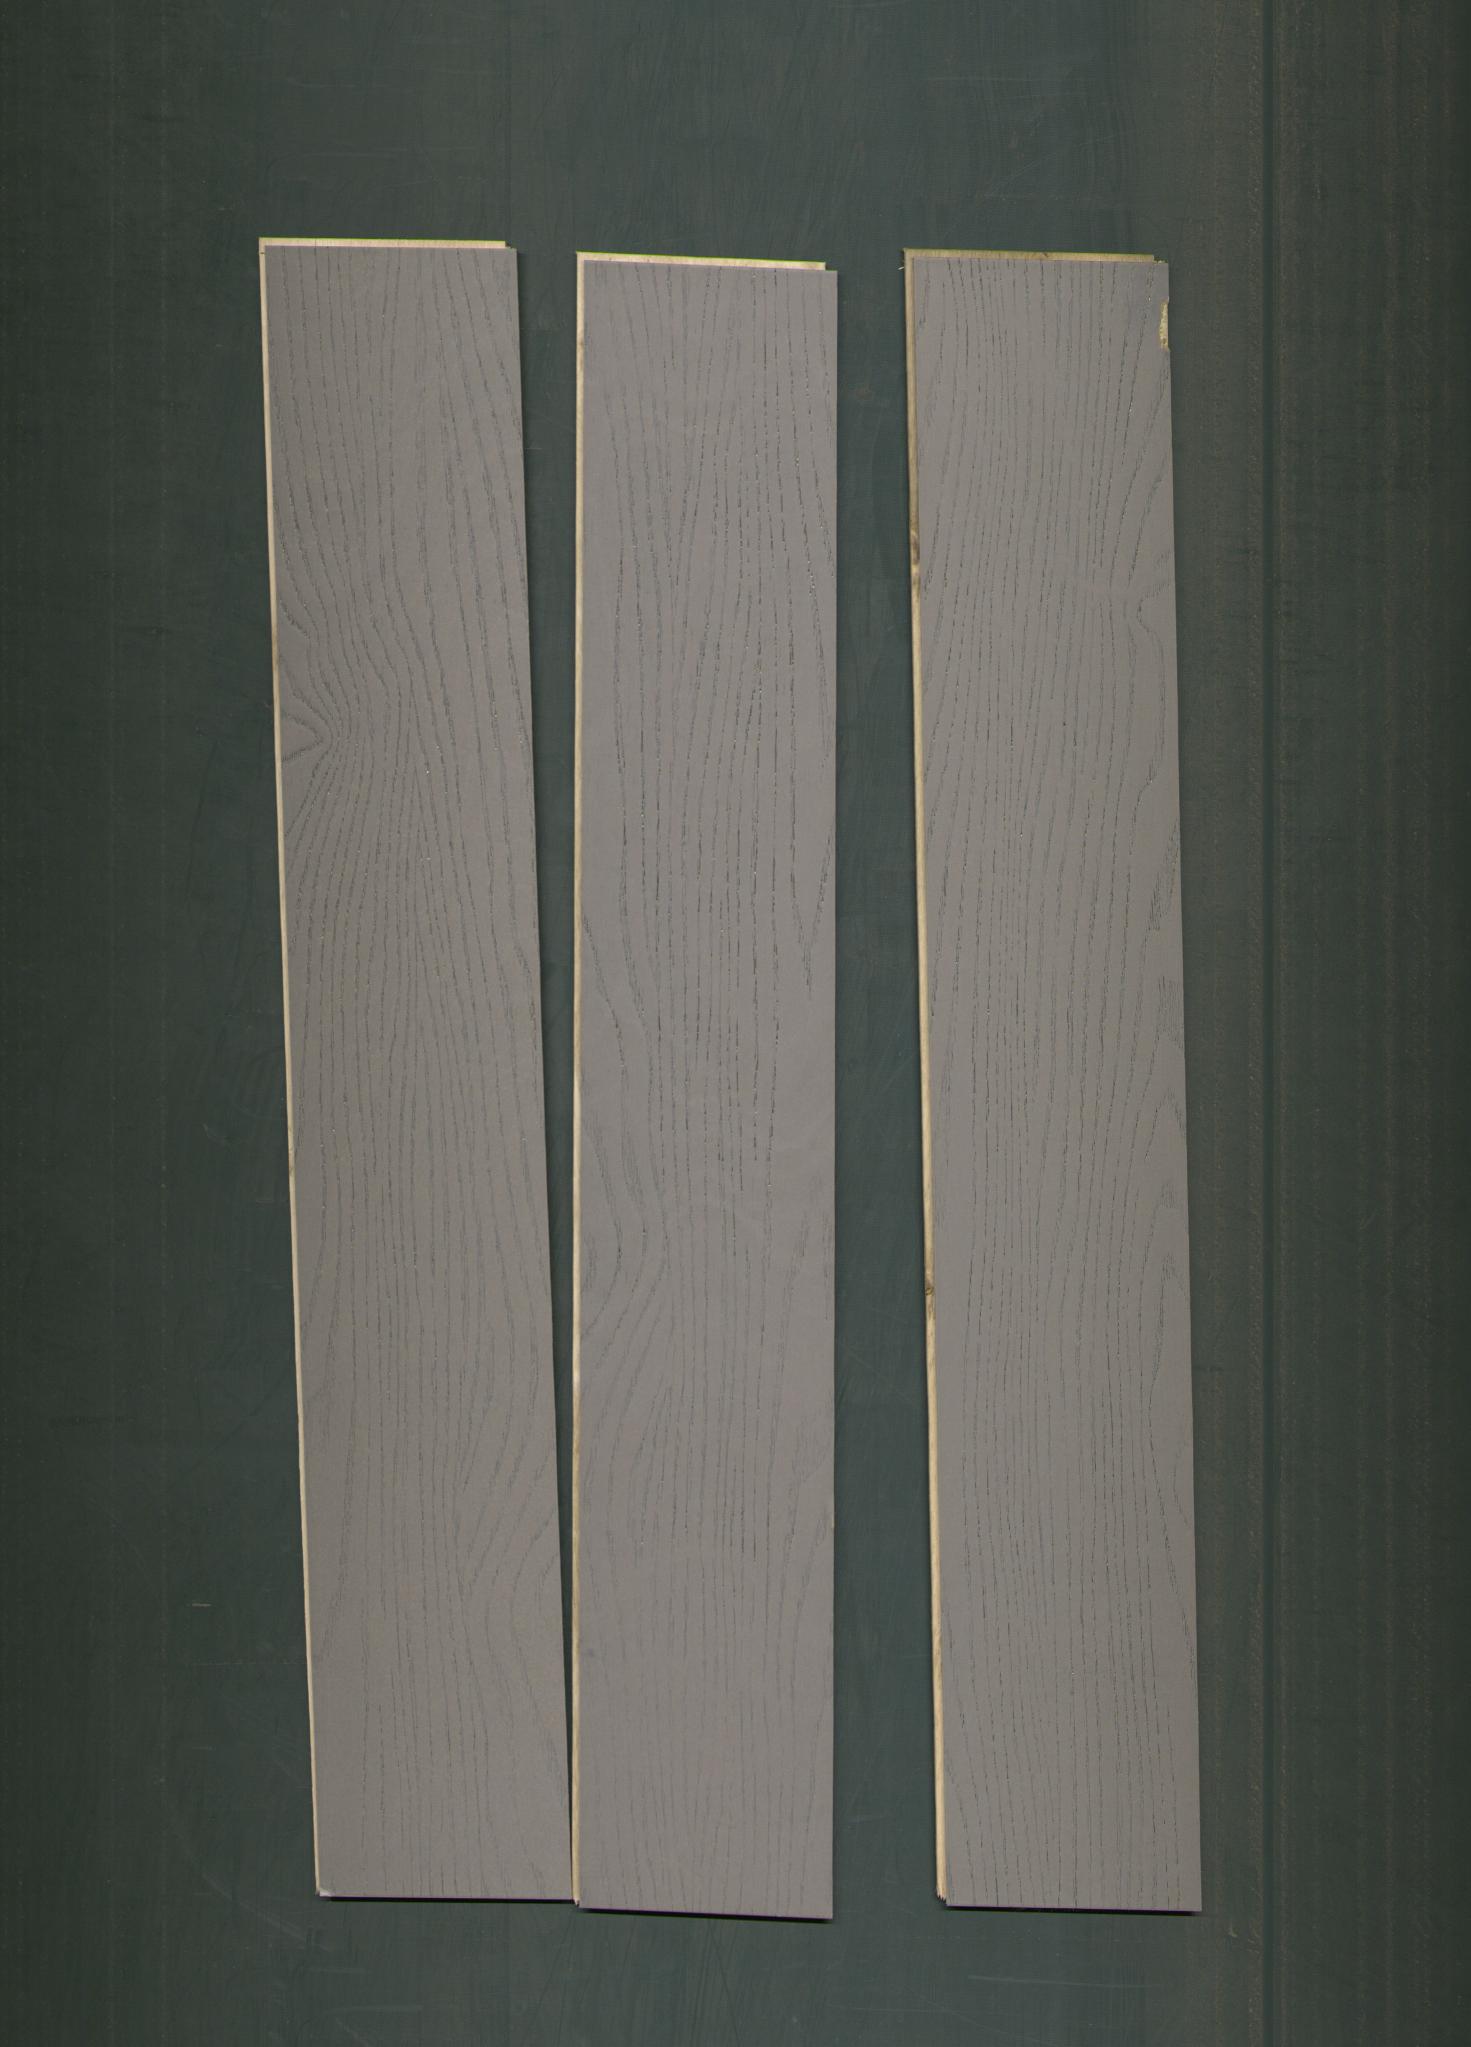
Label: mixers